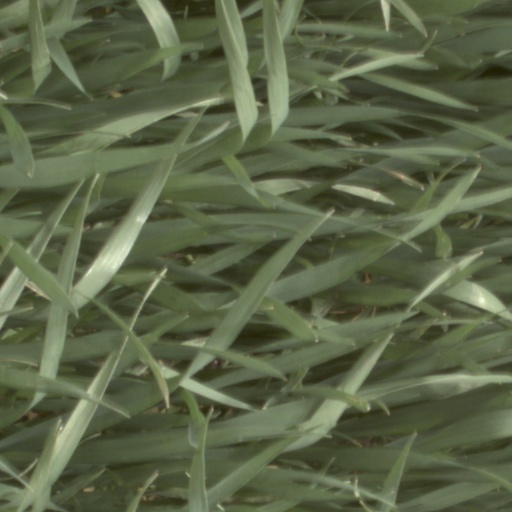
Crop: wheat